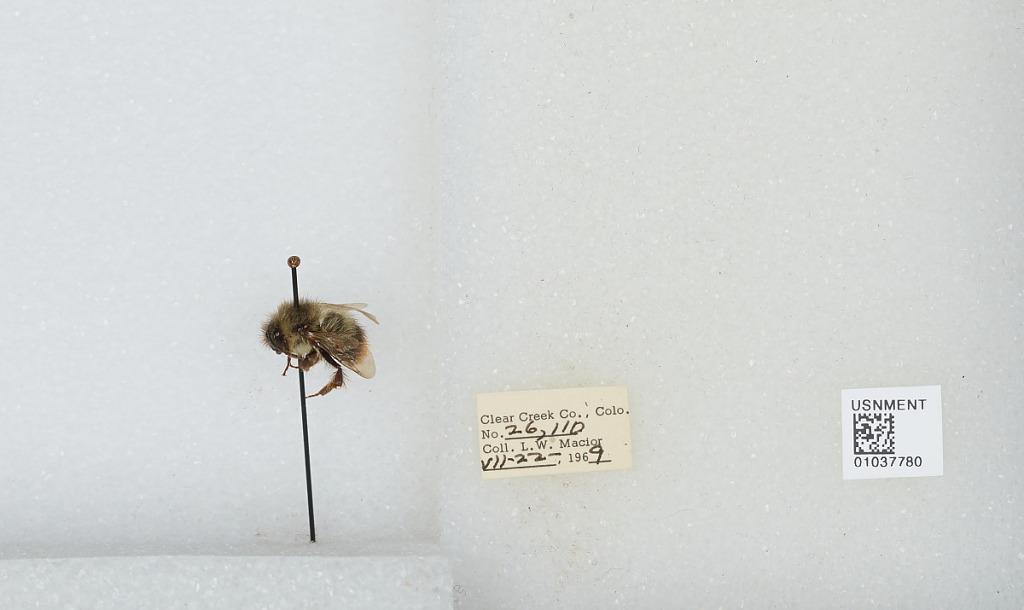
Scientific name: Bombus (Pyrobombus) mixtus Cresson
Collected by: L. Macior
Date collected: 1969-7-22
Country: United States
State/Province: Colorado
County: Clear Creek
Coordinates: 39.6958, -105.725